South Harting

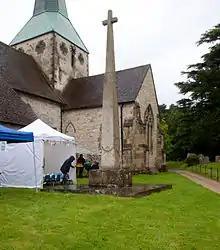
South Harting War Memorial by Eric Gill

The Anglican parish church of St Mary and St Gabriel is at the southwestern end of the village street, in an elevated position. It has a coppered spire on the tower and a peal of six bells. Major restoration work was carried out in the 1850s, and in 2010 further improvements were made including the building of an attached room for the Sunday school. The church is a Grade I listed building.